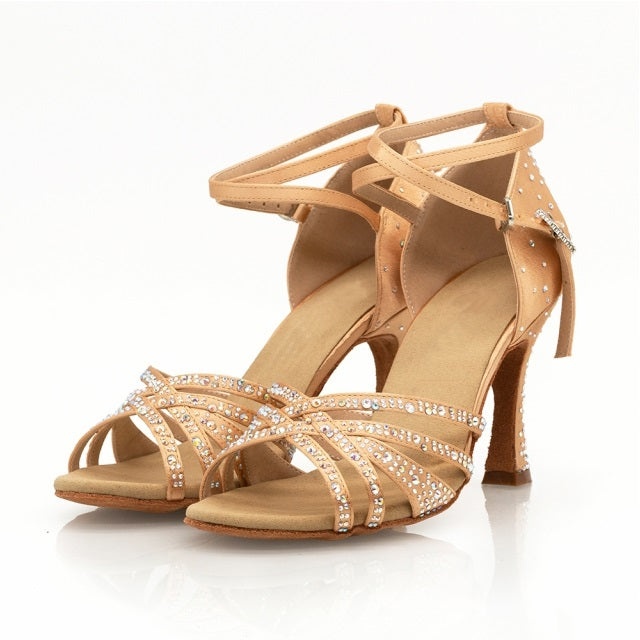
Women's Beige Silk Satin Rhinestones Strappy Latin Dance Shoes Customized Heel
Brand: Krzoo
Product Code: 6761438773333 Gender: Women's Excellent for Latin. Salsa. Samba. Jive. Rumba. ChaChaCha. practicing & performance Shoes Style: Heels Color: Beige Show Heel Type: 9cm Heel Type: Customized Heel Upper Materials: Satin Lining Materials: Leatherette Outsole Materials: Real Leather Embellishment: Rhinestone Size Guide: Dance Shoes Size Conversion Chart For your reference only Foot Length US UK EUR AU CN inch cm 4-4.5 2-2.5 34 4.5 33 8.46 21.5 5 3 35 5 34 8.66 22 5.5 3.5 35.5 5.5 35 8.86 22.5 6 4 36 6 36 9.06 23 6.5 4.5 36.5-37.5 6.5 37 9.25 23.5 7-7.5 5 38-38.5 7 38 9.45 24 8 6 39 7.5 39 9.65 24.5 8.5 6 40 8 40 9.84 25 9 6.5 40.5 8.5 41 10.04 25.5 9.5 7 41 9 42 10.24 26 10 7.5 42 9.5 43 10.43 26.5 10.5 8 42.5 10 44 10.63 27 11 8.5 43 10.5 45 10.83 27.5 11.5 9 44 11 46 11.02 28 12 9.5 44.5 11.5 47 11.22 28.5 12.5 10 45 12 48 11.42 29 Heel Type:
Category: Sporting Goods > Athletics > Dancing > Dancing Shoes